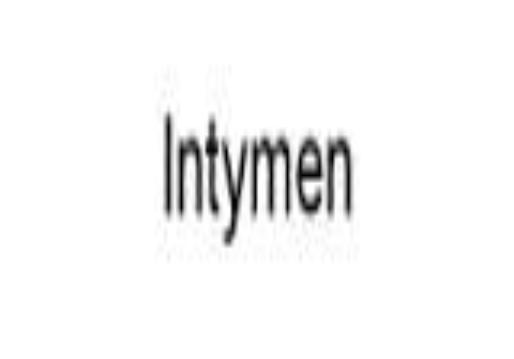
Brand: Intymen
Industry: Clothes